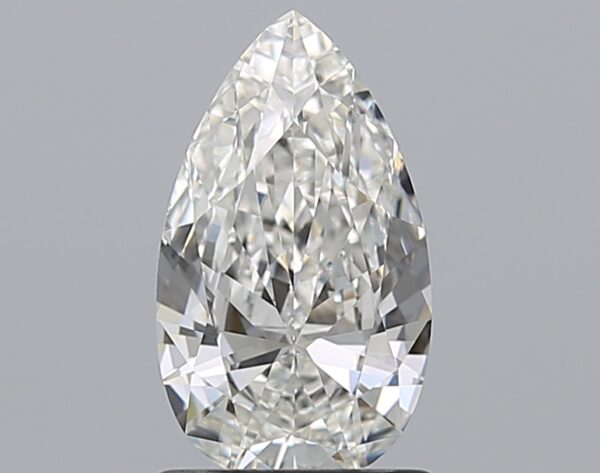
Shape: pear
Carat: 1
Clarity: VVS1
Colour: G
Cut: EX
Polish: EX
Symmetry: VG
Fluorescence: F
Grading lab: GIA
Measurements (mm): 9.58 x 5.53 x 3.1